Roy Turner Durrant

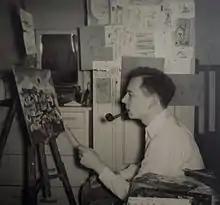
Artist at work March 1954

Roy Turner Durrant (4 October 1925 – 4 July 1998) was a 20th-century English abstract artist. He was born in Lavenham, Suffolk, England on 4 October 1925. He had a love of drawing from an early age which continued as a driving force throughout his life. His lifelong motto (which he inscribed on the fly leaf of many a volume of his childhood library) was "" ("art is never ending, life is short") which he may have first seen in the bell tower of Lavenham Church, and following his wish was also carved on his tombstone in Lavenham cemetery.